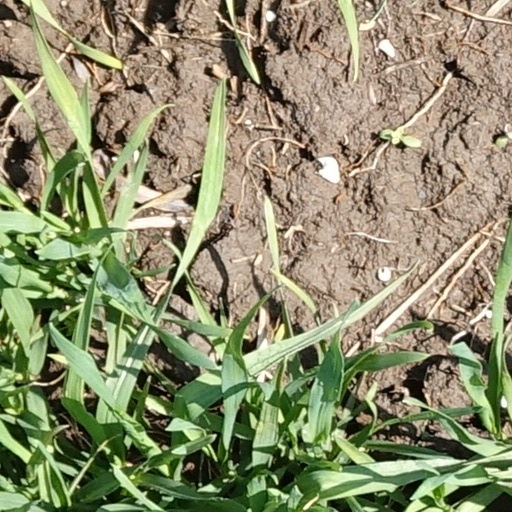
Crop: wheat